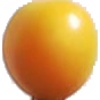
Label: cherry_wax_yellow